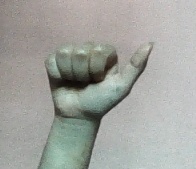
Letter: dhad